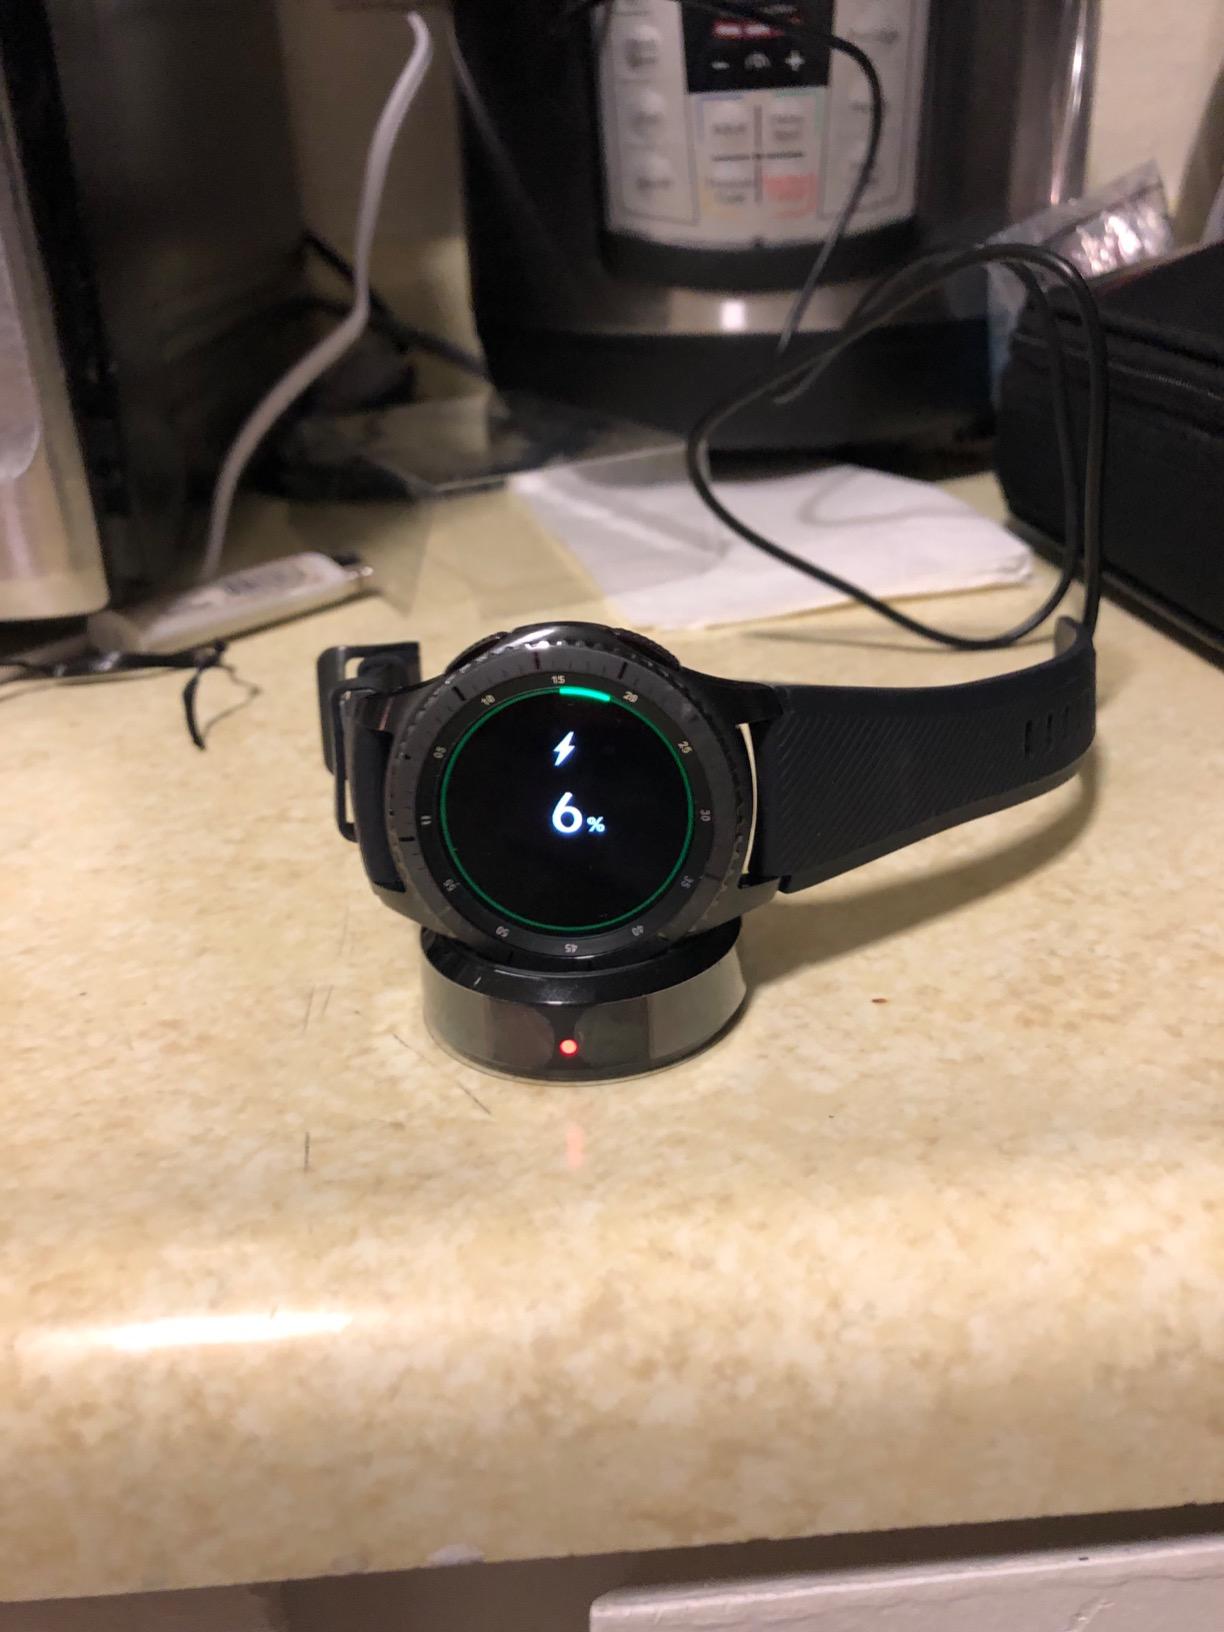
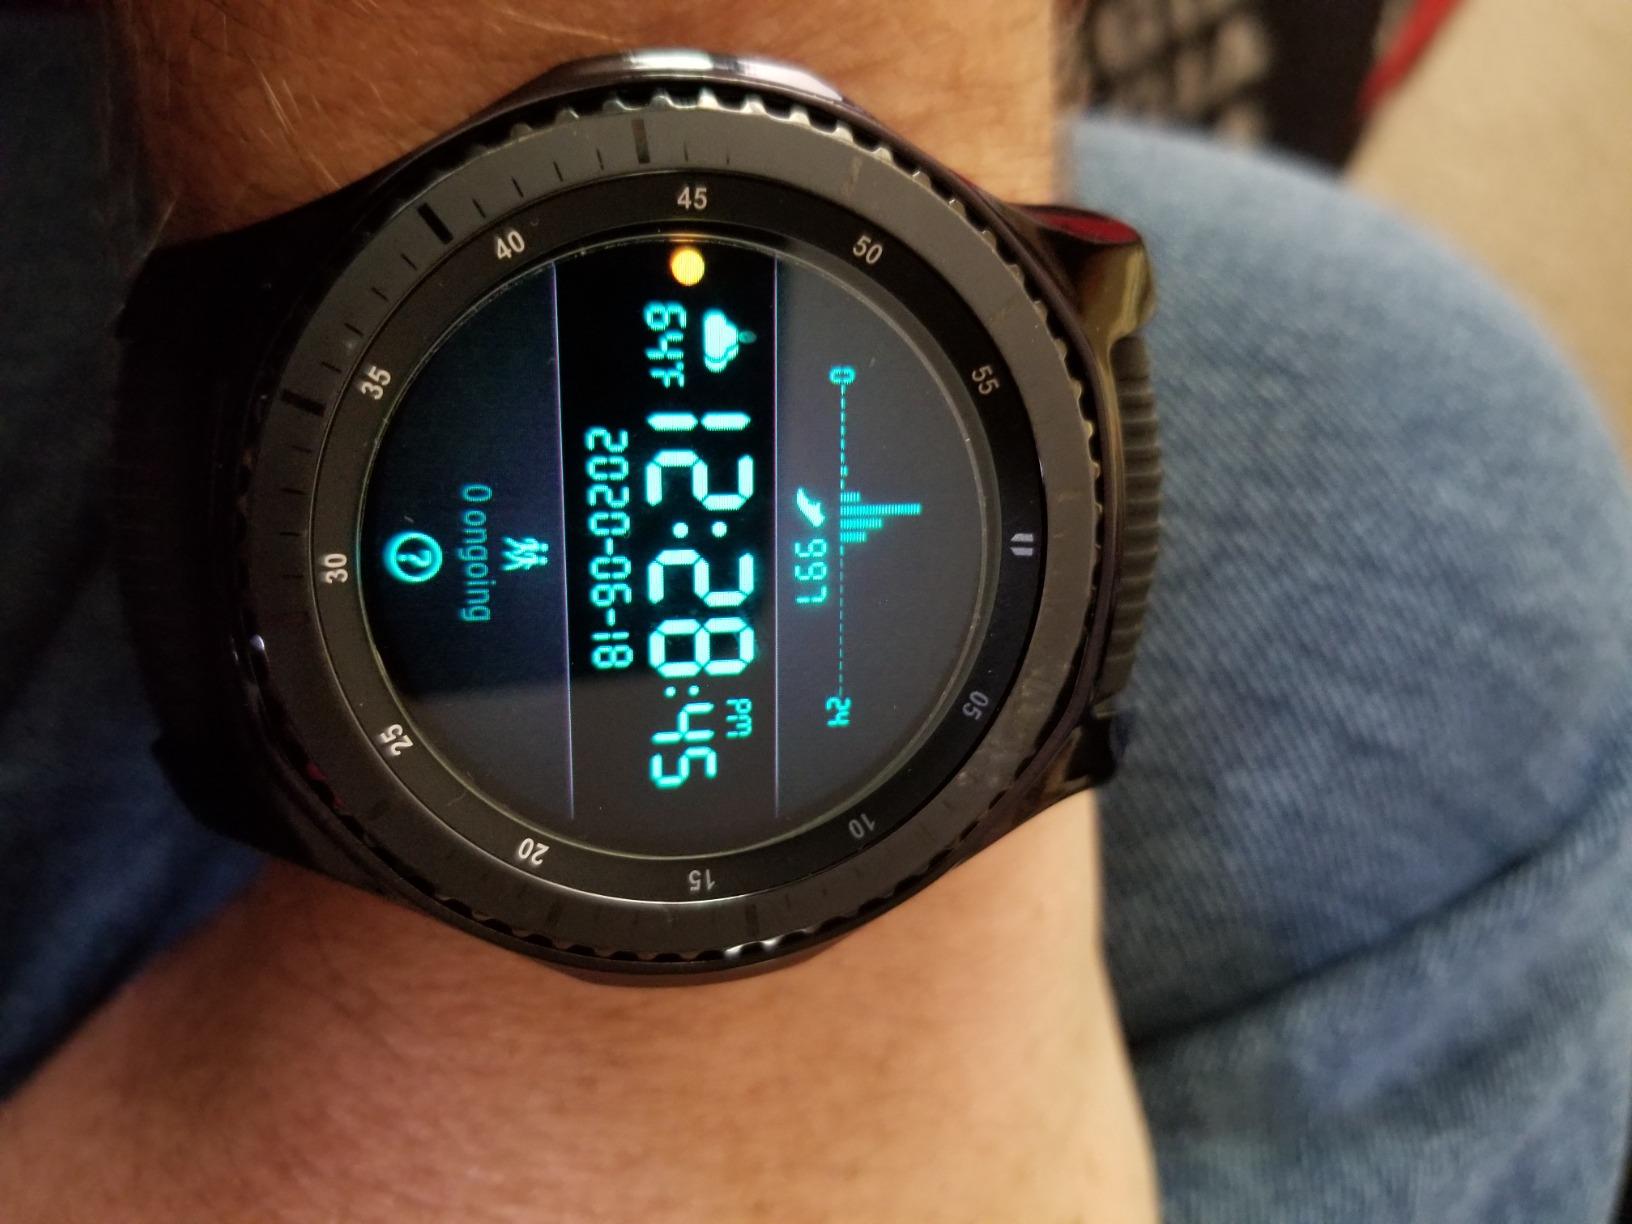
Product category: smartwatch
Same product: yes